Malaguti

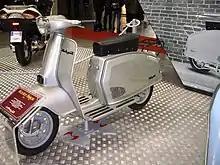
Malaguti Saigon, the first scooter

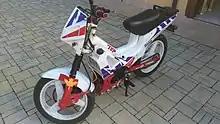
The Fifty Top 50

Until the first half of the sixties, Malaguti production was aimed exclusively at economic mopeds intended for the transport of things and people, but the economic boom and mass motorization forced the construction of mopeds for recreational use by the fourteen-year-olds.